Star Wreck: In the Pirkinning

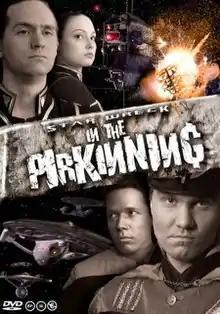
DVD cover

Star Wreck: In the Pirkinning is a 2005 parody fan film produced by five friends in a two-room flat in Finland with a small budget and the support of a few hundred fans and several dozen acquaintances. It is the seventh production in the "Star Wreck" movie series, and the first of professional quality and feature length. It is a dark science fiction comedy about domination of the world and the universe, and a parody of the "Star Trek" and "Babylon 5" franchises.